Question: Please indicate a possible affordance area of the bench that can be used for sitting
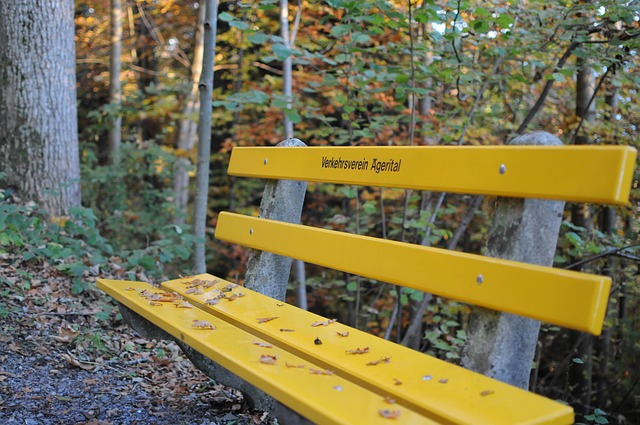
Answer: [95.5, 273.5, 573.5, 423.5]